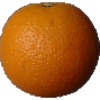
Label: Orange 1